HMS Alceste (1806)

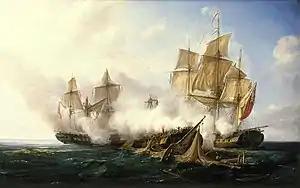
French frigate "Pomone" engaging with "Alceste" and "Active" on 29 November 1811. Painting by Pierre Julien Gilbert

The captured "Minerve" arrived at Plymouth on 26 October 1806, and after languishing there for some months, was taken into service as HMS "Alceste". Commissioned in March 1807 under Captain Murray Maxwell and refitted between April and August, she was sent to the Mediterranean in December. Following the French invasion of Portugal in November 1807, a British expedition to capture the island of Madeira was proposed. Admiral Samuel Hood's squadron—comprising ships-of-the-line, "Centaur", , and , and the frigates "Alceste", "Africaine", , and —escorted troopships into Funchal Bay on 24 December. The island was peacefully occupied two days later.